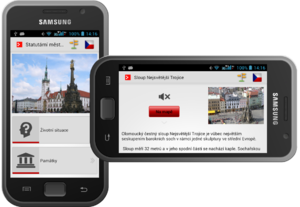
Android application mobile Gaeilge: Android Aipeanna עברית: אפליקציה סלולרית (Android) באנגלית Hrvatski: Android mobilne aplikacije Magyar: Android okostelefon-alkalmazás Íslenska: Android App Italiano: Android App Lietuvių: Android mobilioji aplikacija Latviešu: Android mobilā lietotne مازِرونی: موبایل اپAndroid